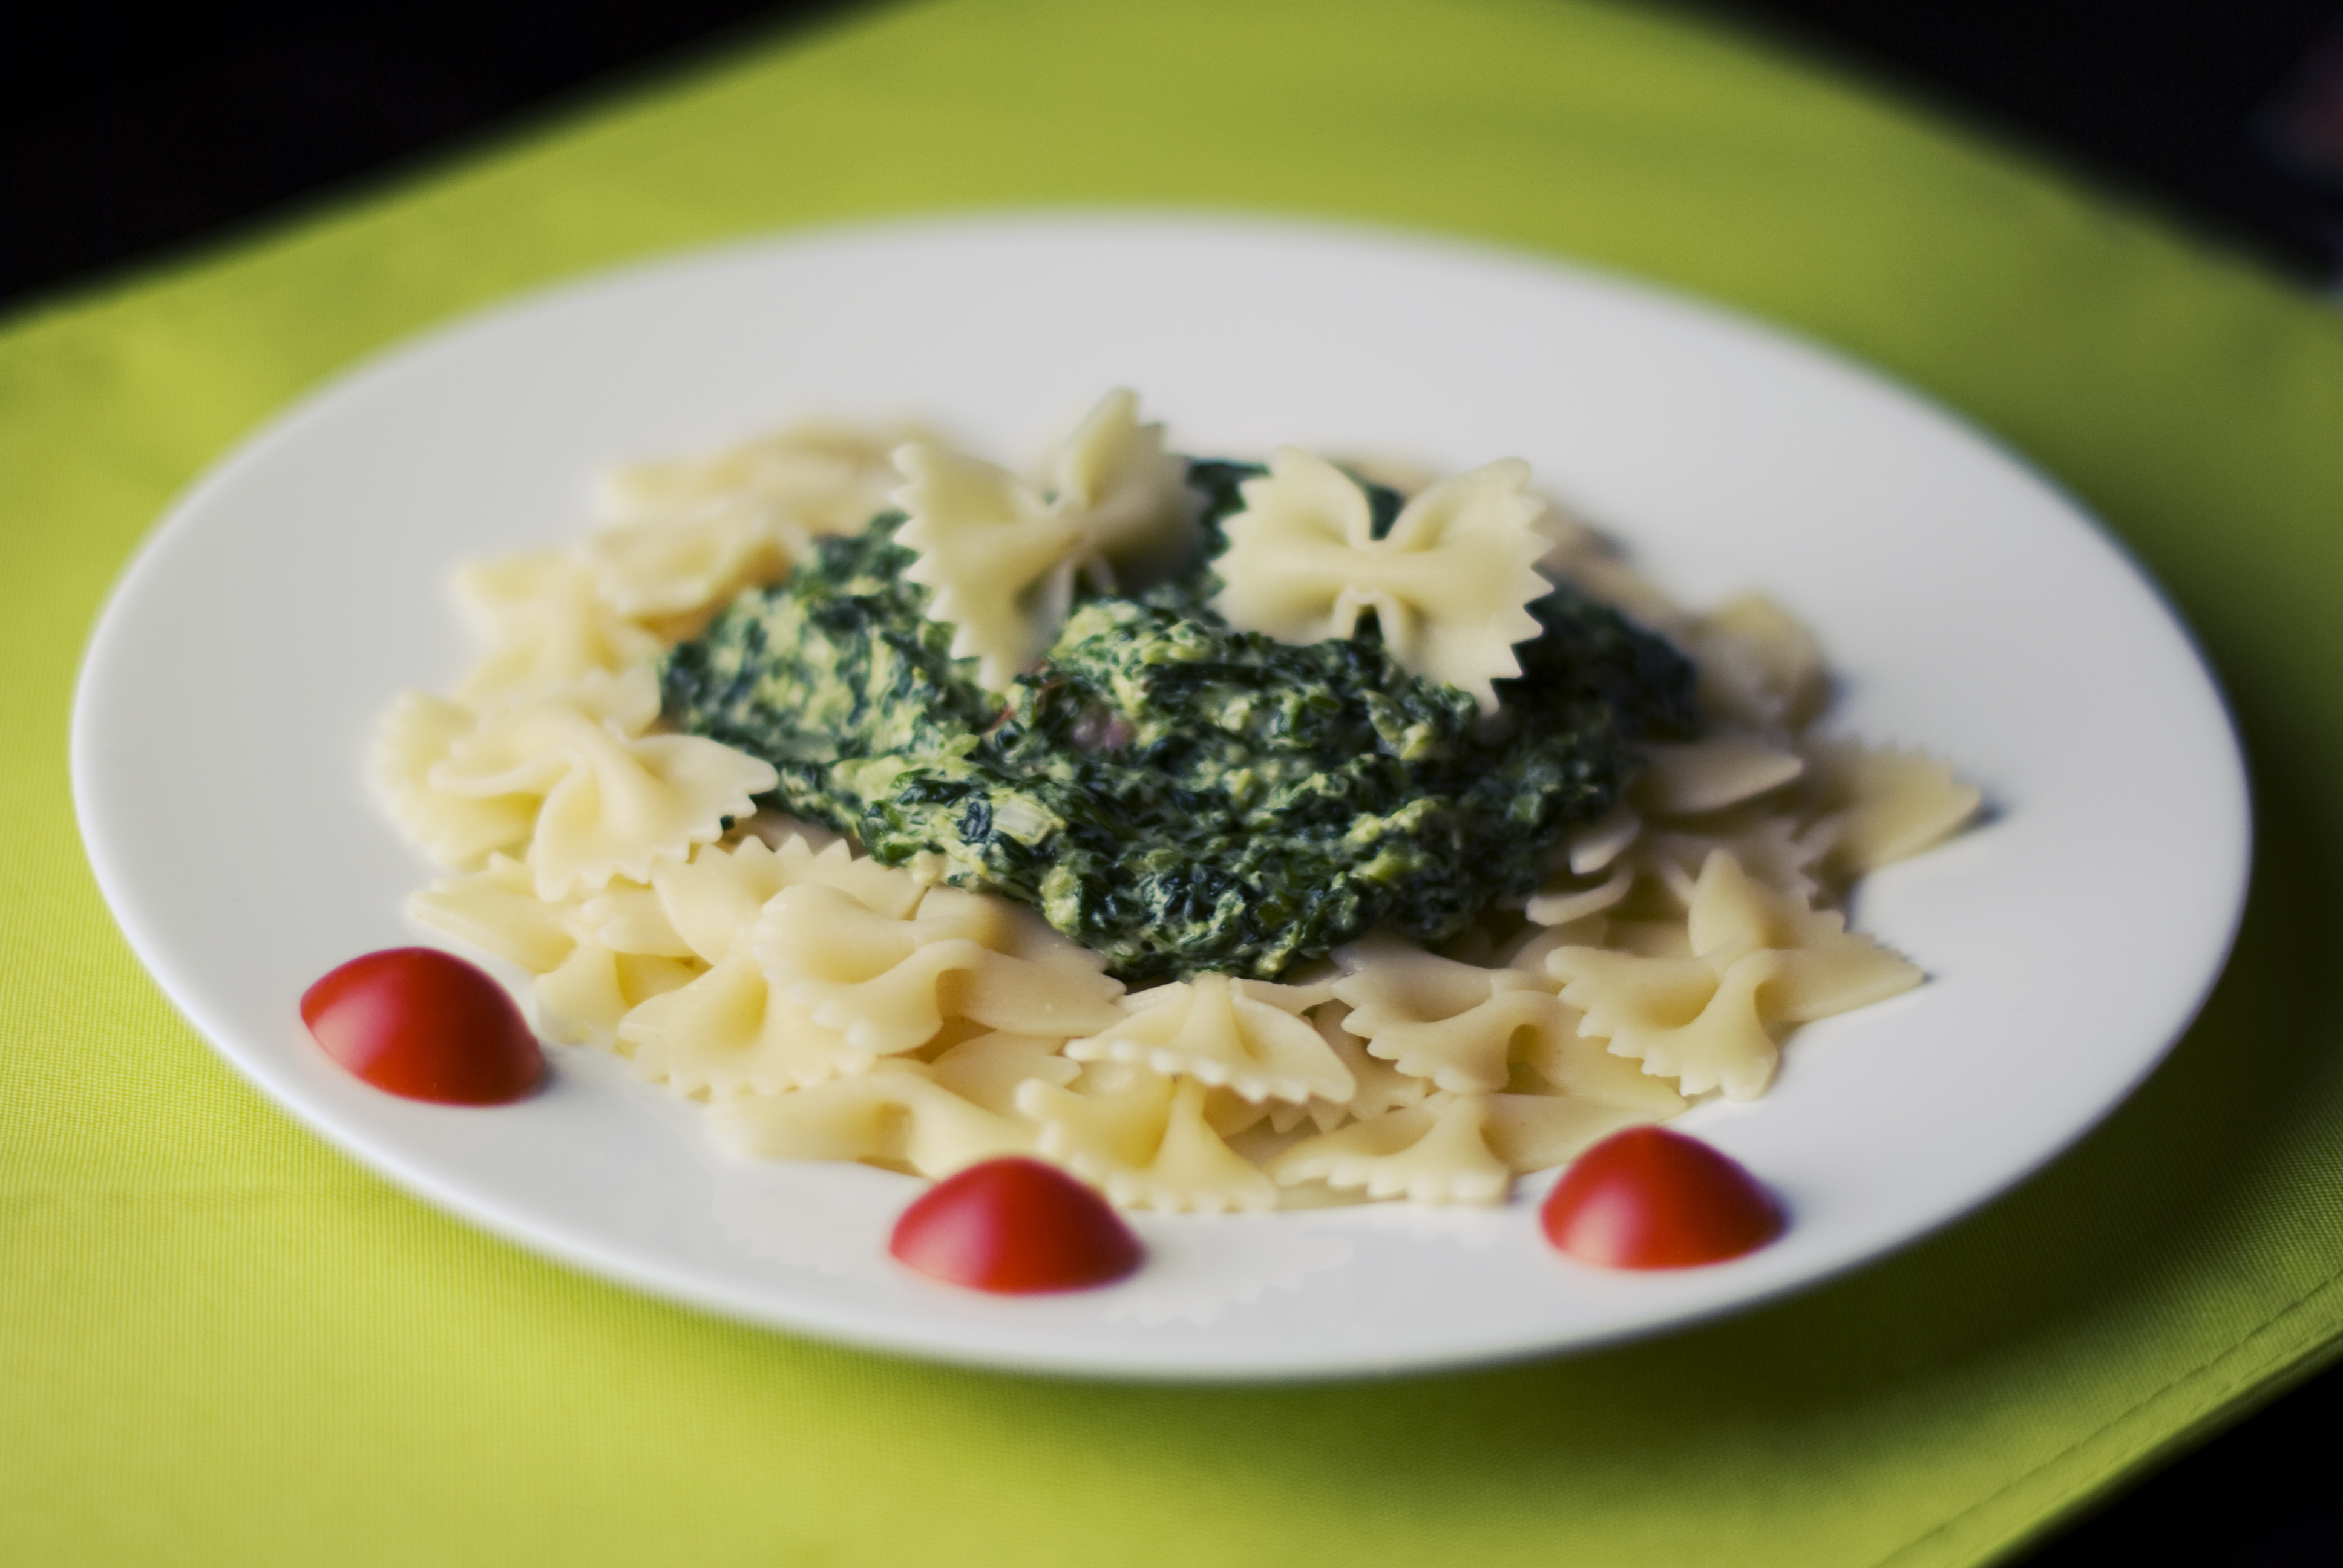
dish, food, produce, vegetable, eat, lunch, cuisine, pasta, spinach, farfalle, spaghetti, vegetarian food, italian food, carbonara, european food